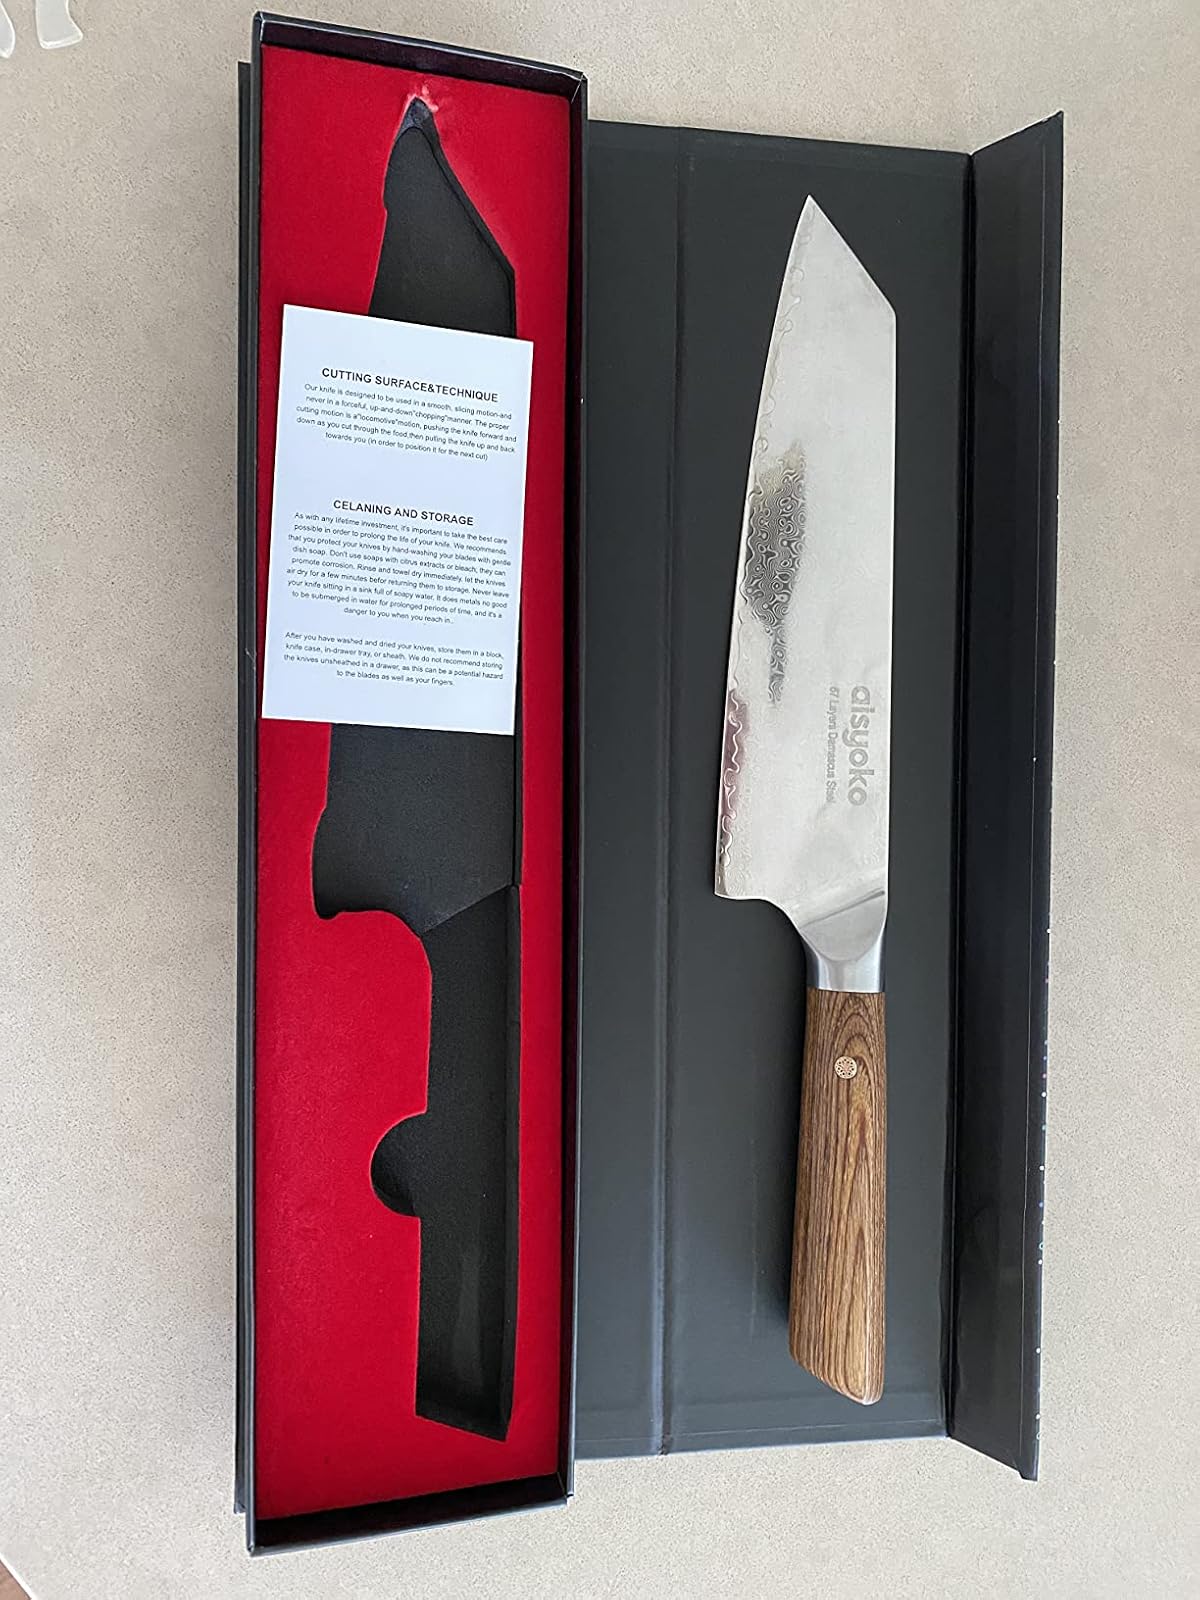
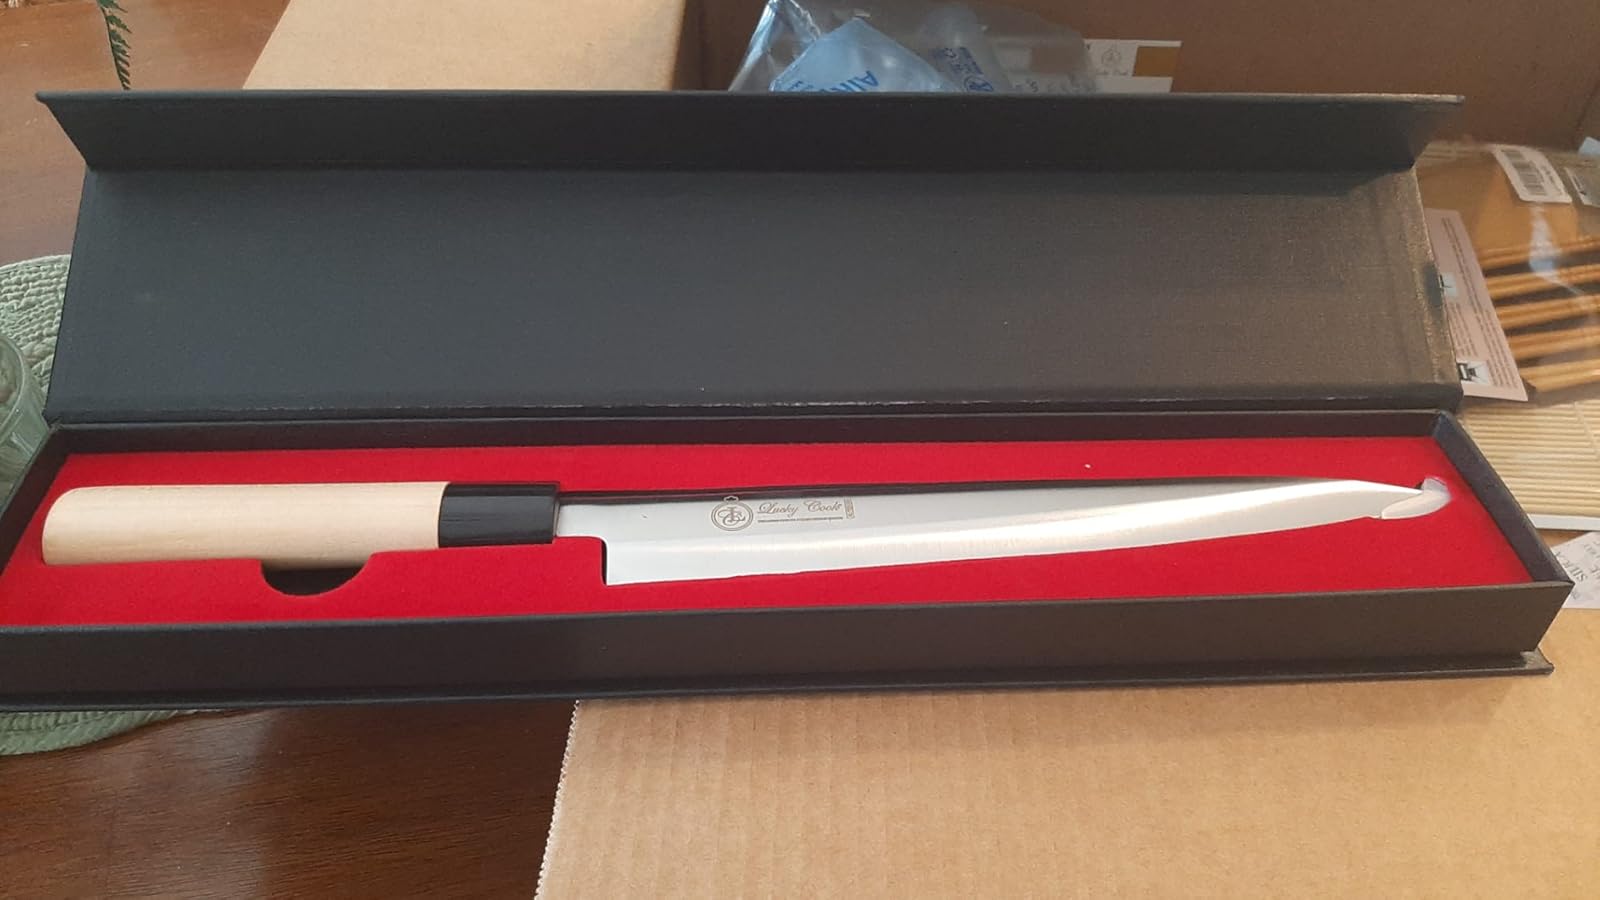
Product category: items_knife
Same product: no